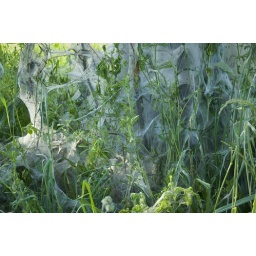
white infected tree . under the thick layer weaved by the worms you still can see the sprouts